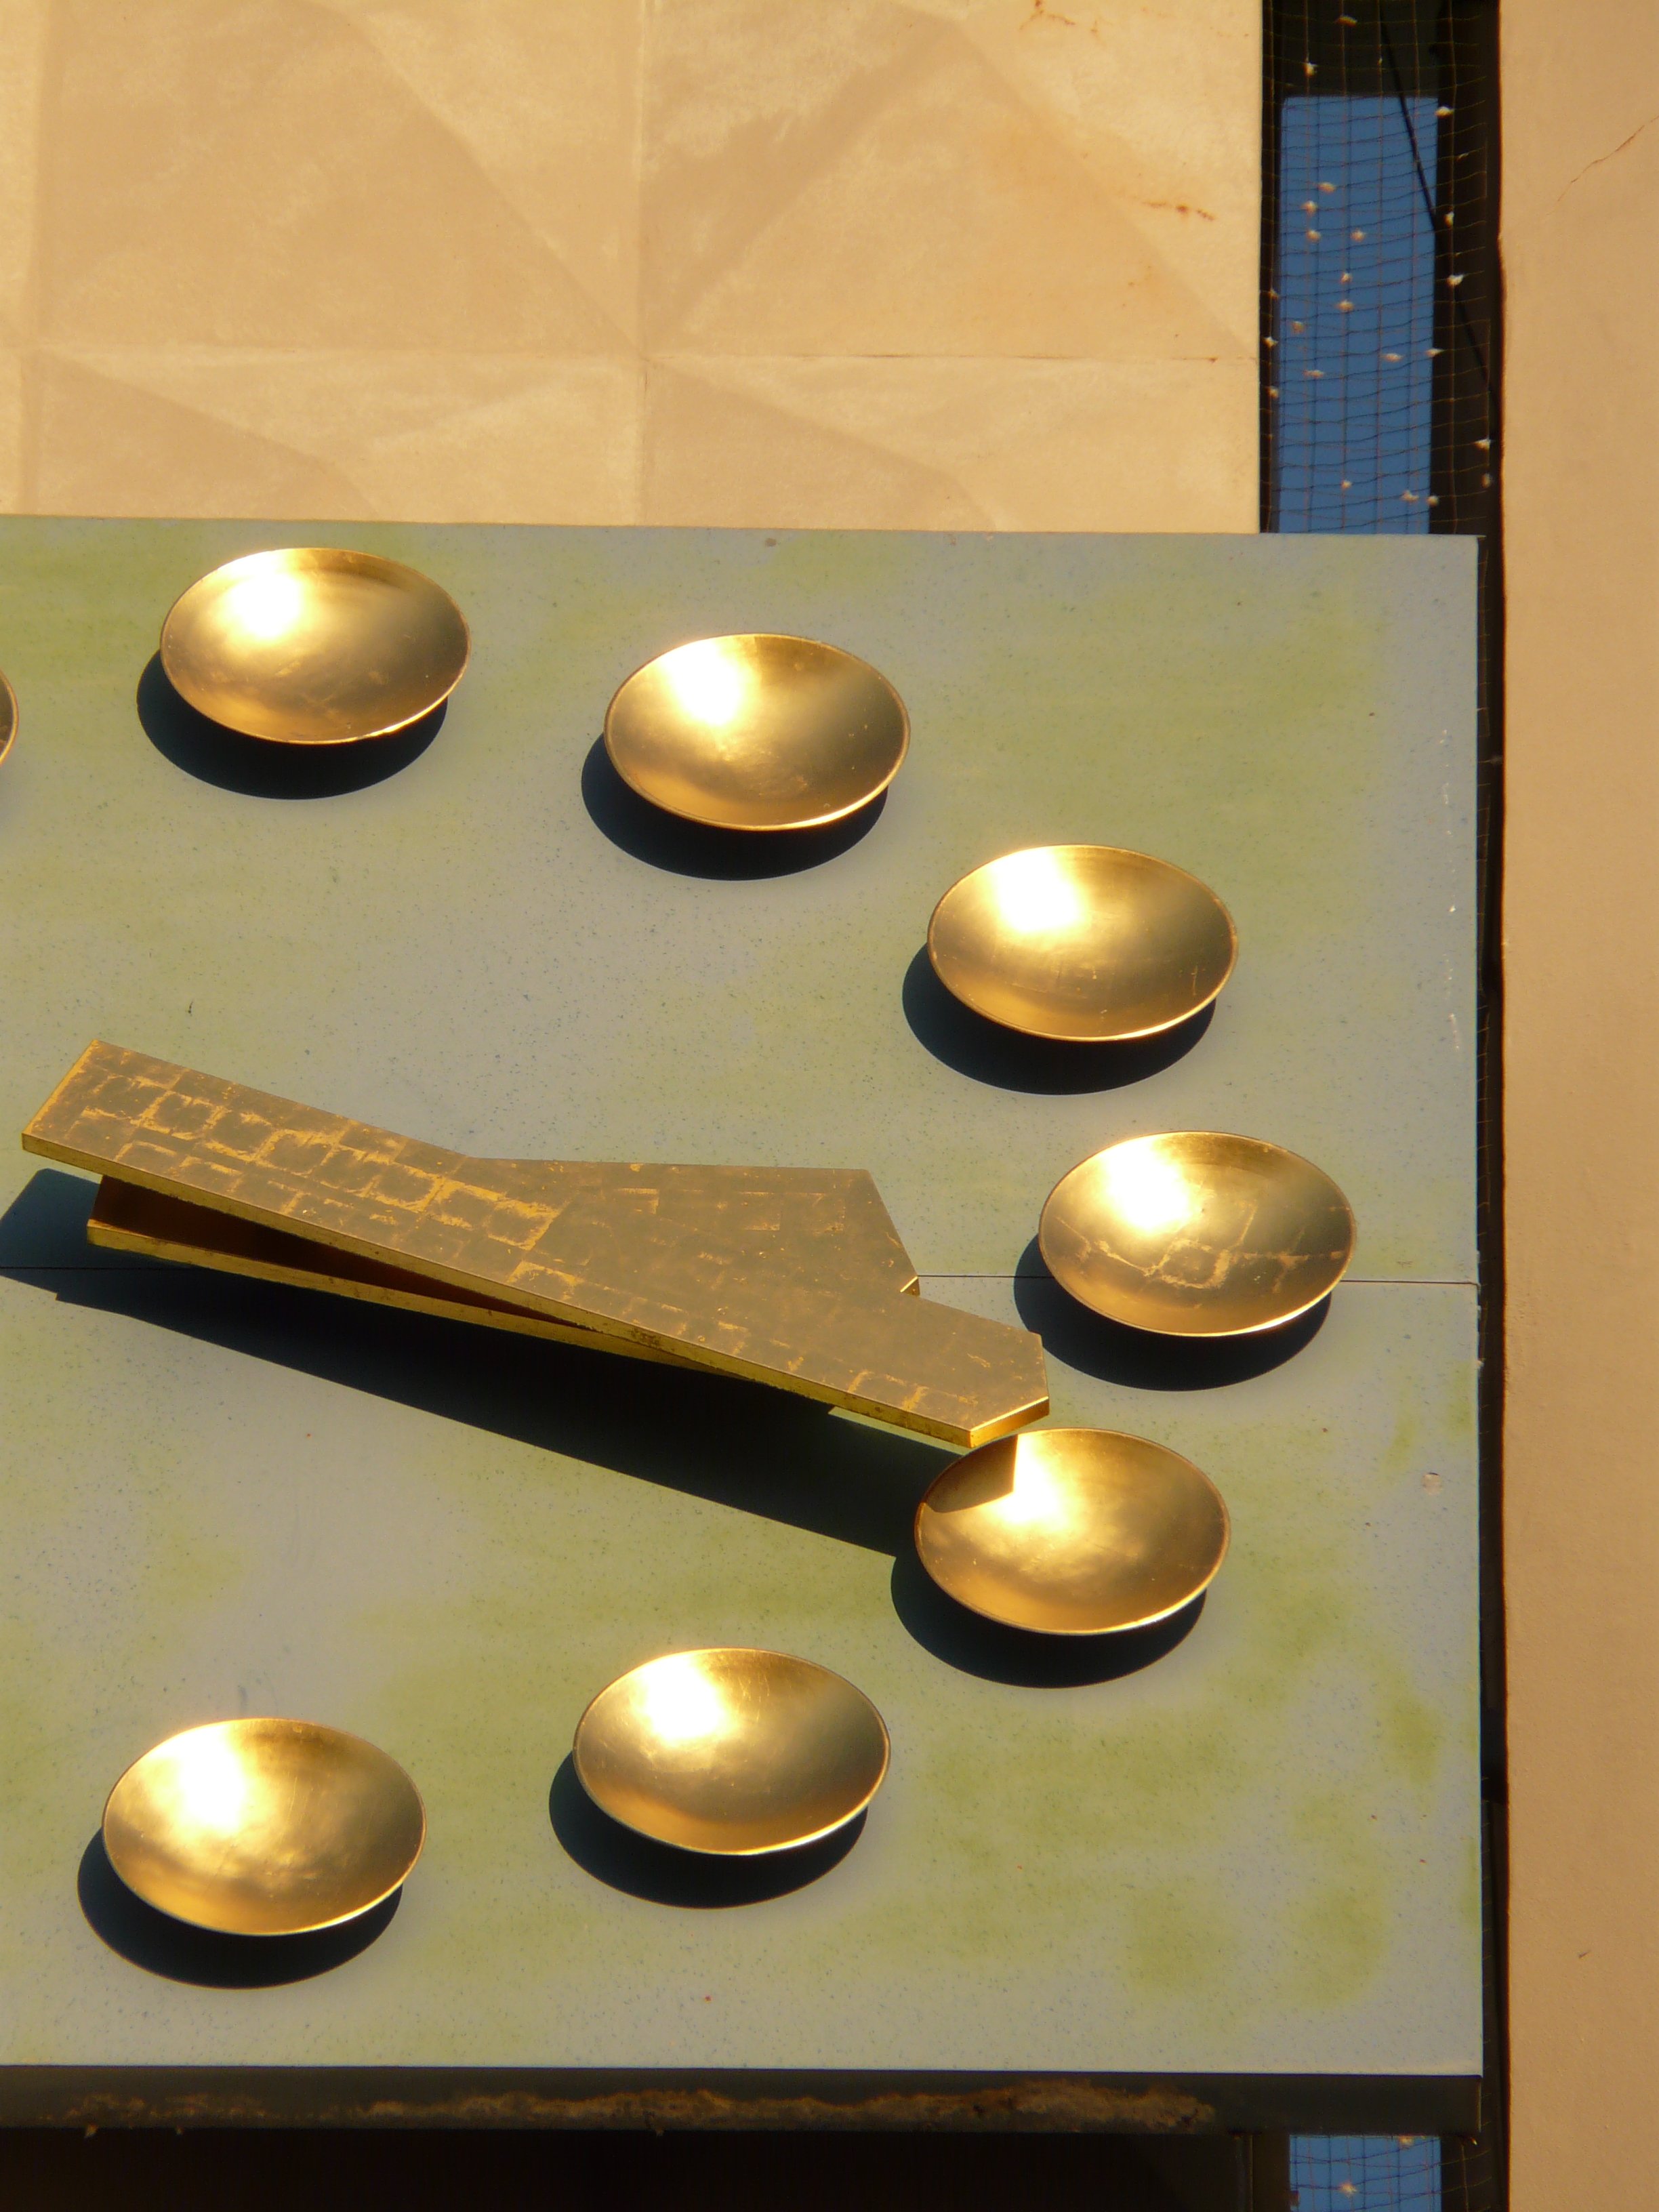
light, wood, clock, time, hour, golden, metal, lighting, material, minute, musical instrument, brass, light fixture, shiny, shape, second, church clock, pointer, time indicating, time of